Rambhadracharya

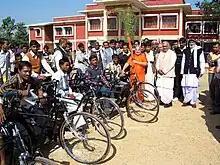
Rambhadracharya with mobility-impaired students in front of the main building of Jagadguru Rambhadracharya Handicapped University on 2 January 2005

On 23 August 1996 Rambhadracharya established the Tulsi School for the Blind in Chitrakoot, Uttar Pradesh. He founded the Jagadguru Rambhadracharya Handicapped University, an institution of higher learning solely for disabled students, on 27 September 2001 in Chitrakoot. This is the first university in the world exclusively for those with disabilities. The university was created by an ordinance of the Uttar Pradesh Government, which was later passed as Uttar Pradesh State Act 32 (2001) by the Uttar Pradesh legislature. The act appointed Swami Rambhadracharya as the lifelong chancellor of the university. The university offers graduate, post-graduate, and doctorate degrees in various subjects, including Sanskrit, Hindi, English, Sociology, Psychology, Music, Drawing and Painting, Fine Arts, Special Education, Education, History, Culture and Archeology, Computer and Information Sciences, Vocational Education, Law, Economics, and Prosthetics and Orthotics. The university plans to start offering courses in Ayurveda and Medical Sciences from 2013. Admissions are restricted to the four types of disabled students—visually impaired, hearing impaired, mobility impaired, and mentally impaired—as defined by the Disability Act (1995) of the Government of India. According to the Government of Uttar Pradesh, the university is among the chief educational institutes for Information Technology and Electronics in the state.